Don Pease

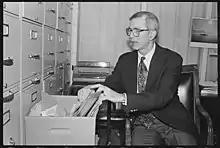
Pease going through files in his office, December 1992

Pease's political career began with his election to the Oberlin City Council in 1961. He served in the Ohio Senate from 1965 to 1967. In 1968, he was elected to the Ohio House of Representatives, where he served from 1969 to 1975. In 1974, he was again elected to the Ohio Senate, where he served from 1975 to 1977.